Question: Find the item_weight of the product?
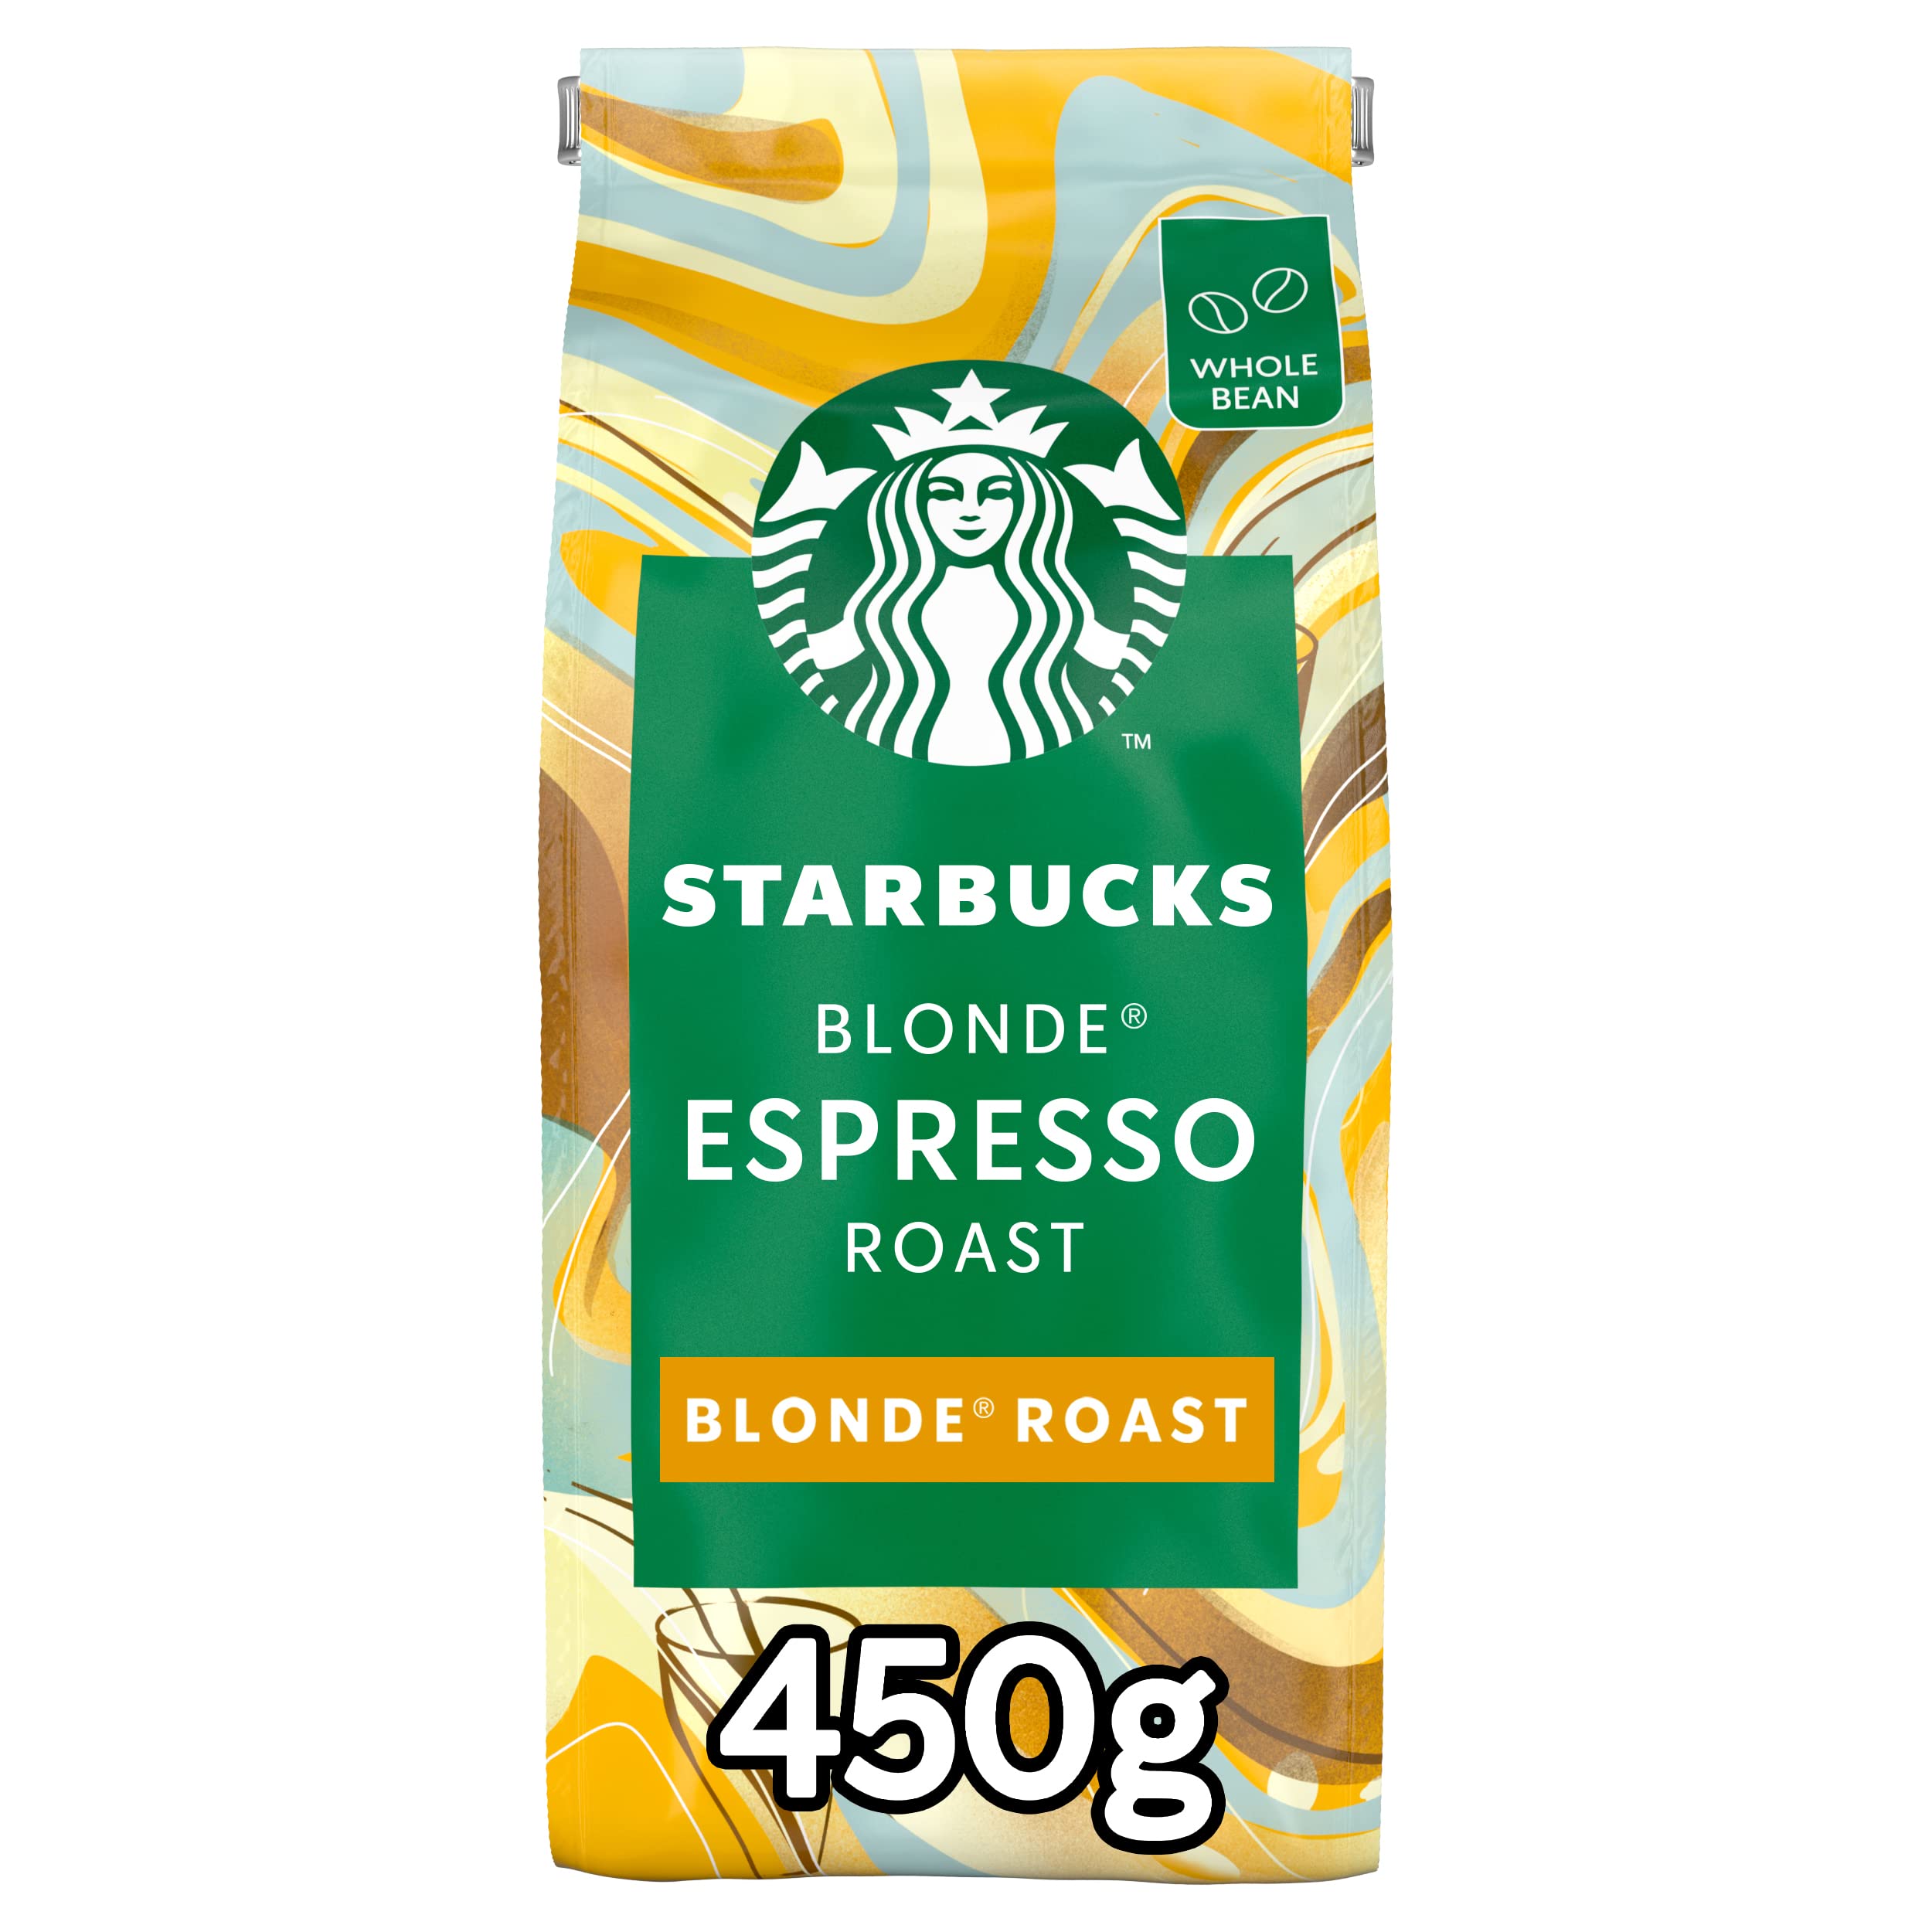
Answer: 450 gram